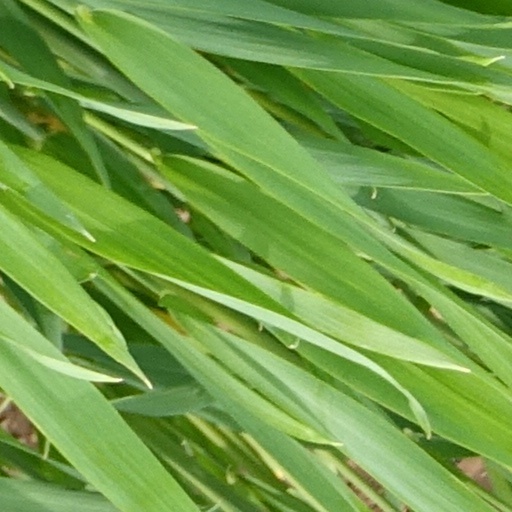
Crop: wheat